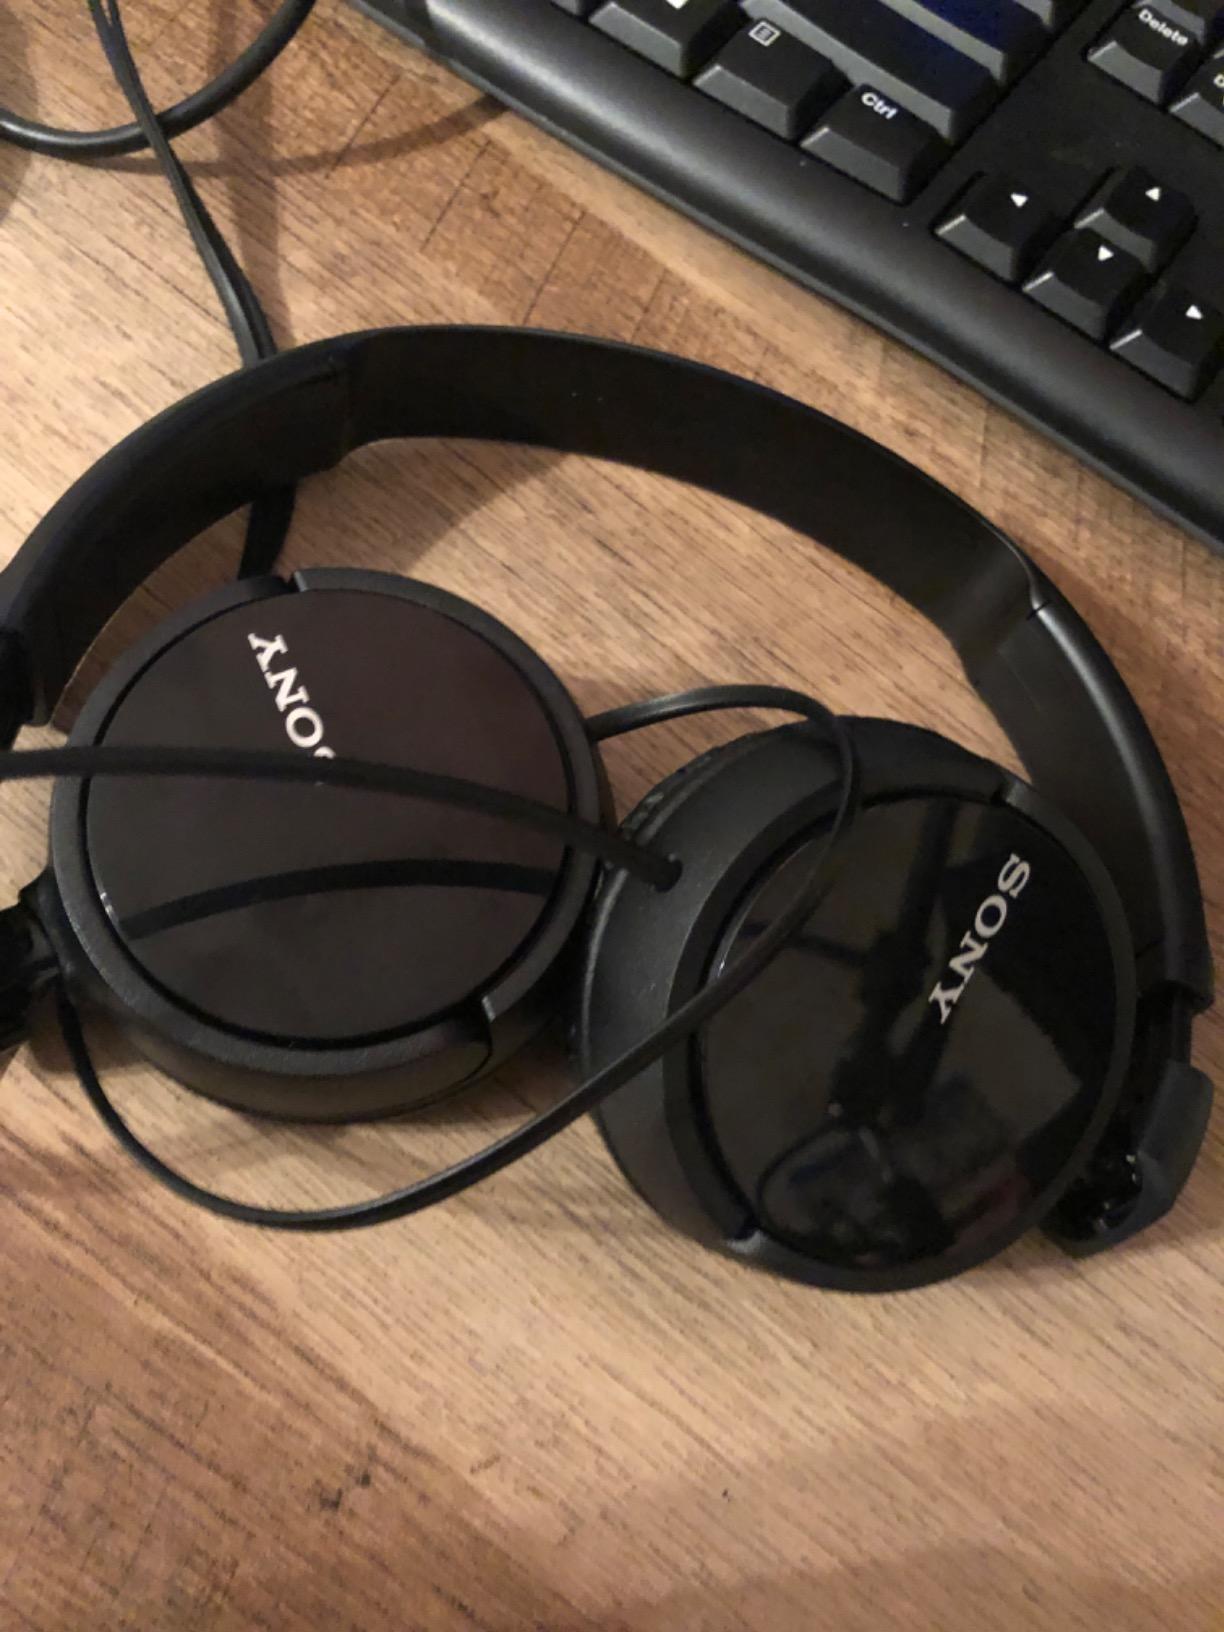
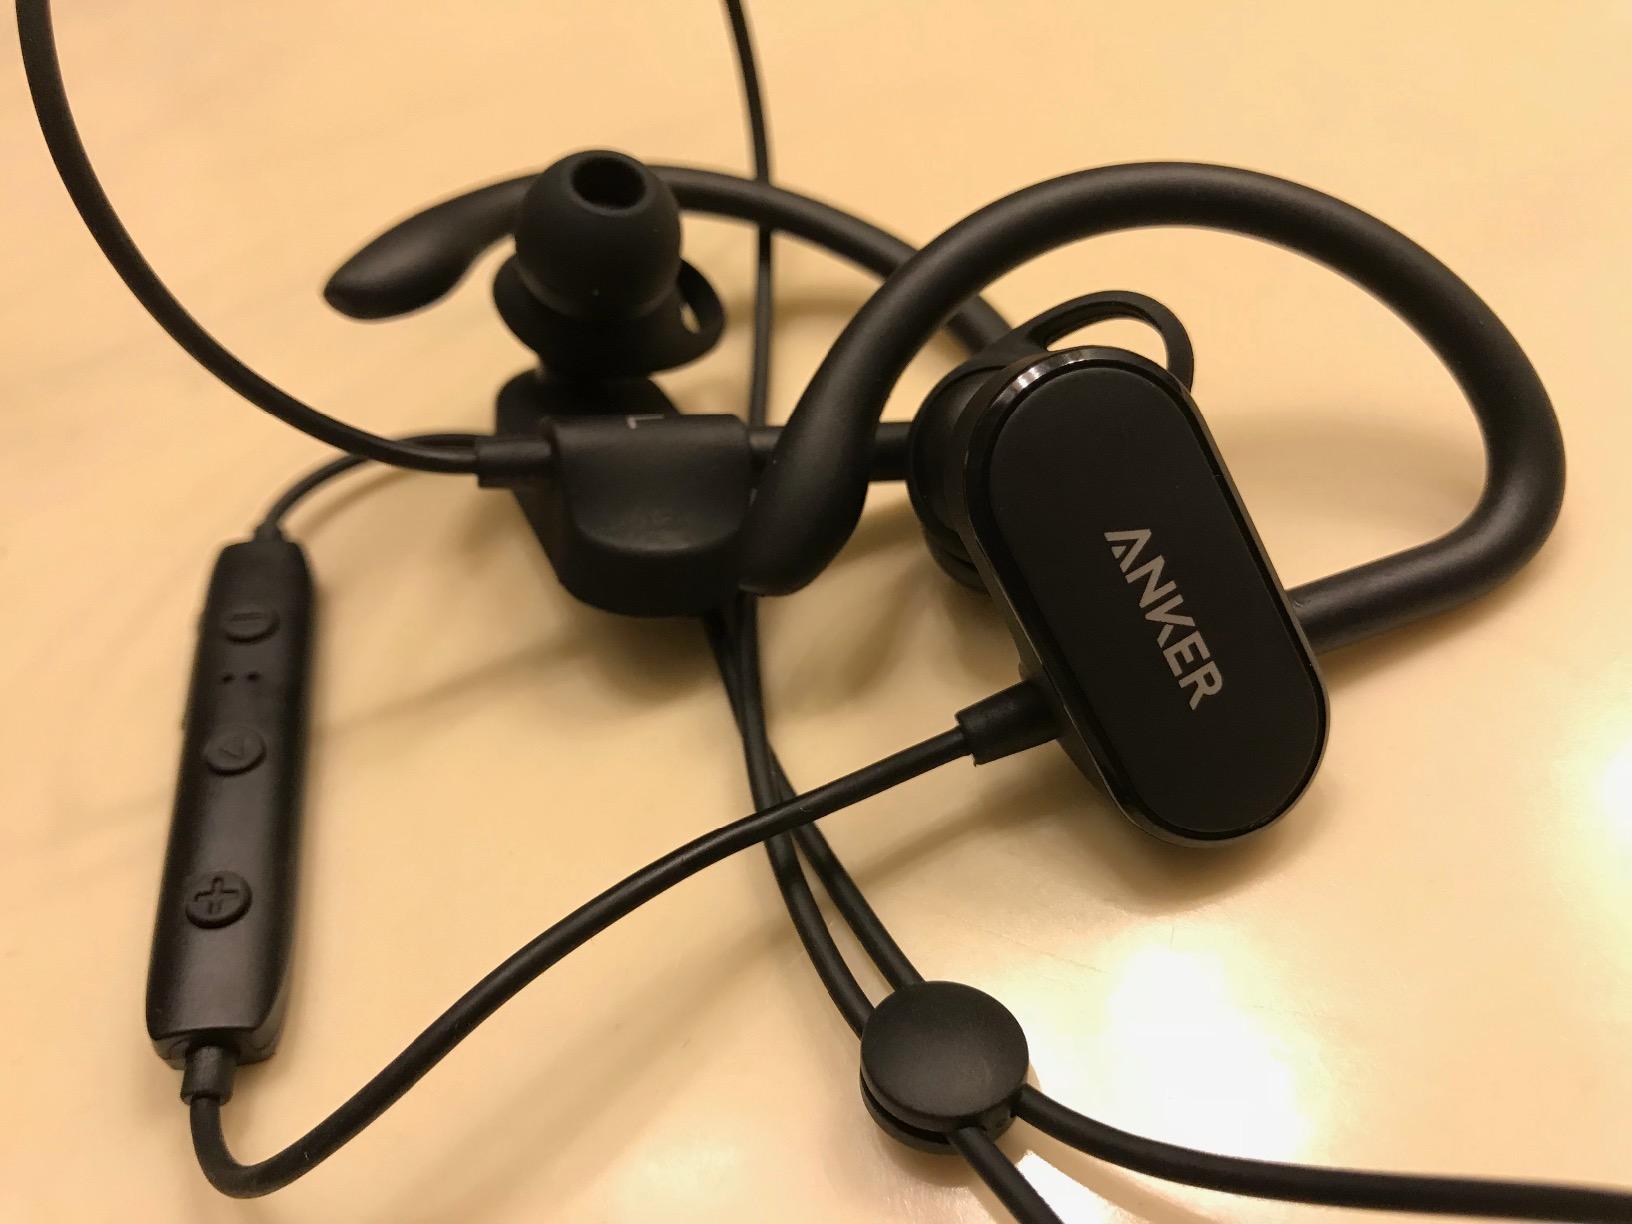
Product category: headphones
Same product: no